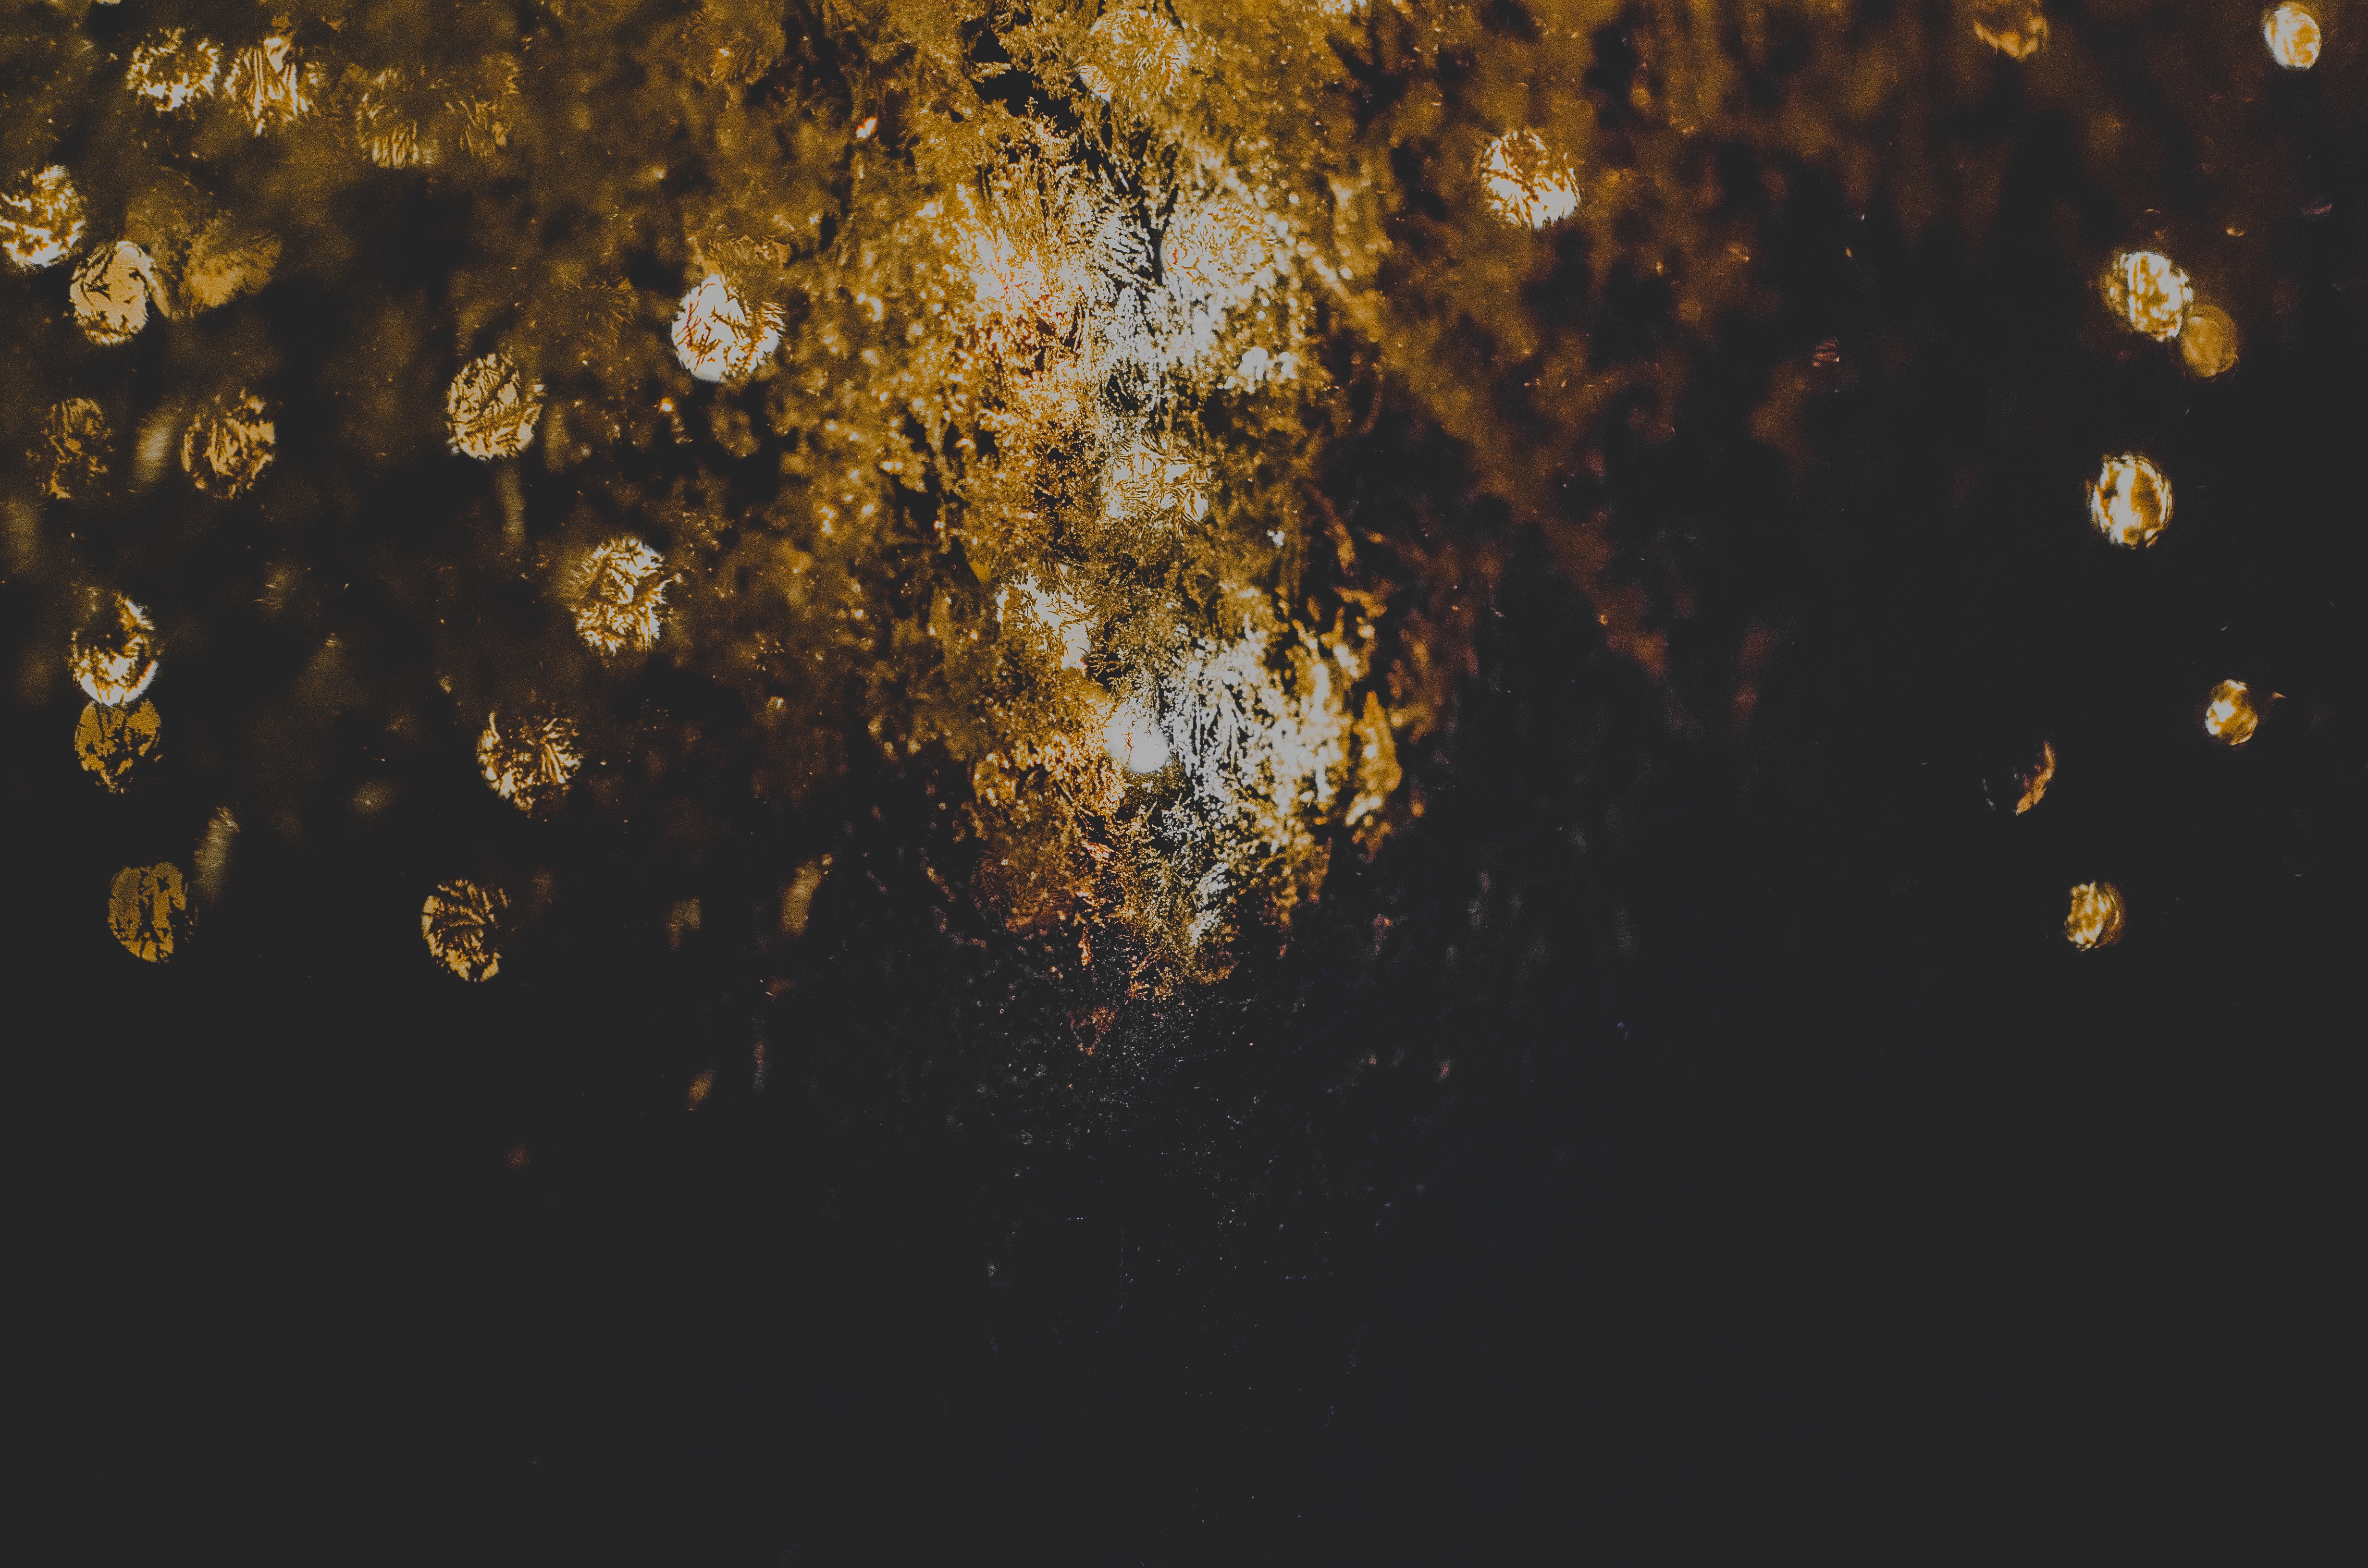
texture, darkness, screenshot, computer wallpaper